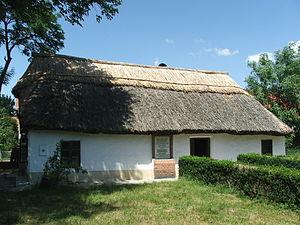
Căuaș est une commune roumaine du județ de Satu Mare, dans la région historique de Transylvanie et dans la région de développement du Nord-Ouest.